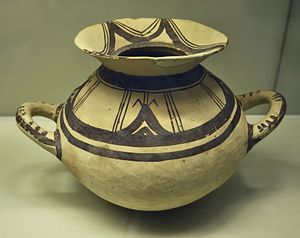
Lertøj
Tidligt lertøj fra omkring 550-400 f.Kr.
Lertøj er en betegnelse for keramik brændt ved lave temperaturer og er ikke sintret. Det har bevaret sin porøsitet og er derfor ikke holdbart i frostvejr, hvis det i forvejen er blevet mættet med vand. En kendt type lertøj er terrakotta.